Liverpool Sailors' Home

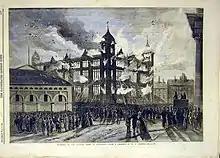
The Destruction of the Liverpool Sailors' Home on 12 May 1860

Despite later accounts of his success, Pooley's relationship with the Home was not always a smooth one. Pooley’s heating apparatus for the building was not finished on time and even when completed, for the Homes’ belated opening in the winter of 1852, was described by the Sailors’ Home Committee as not fit for purpose.